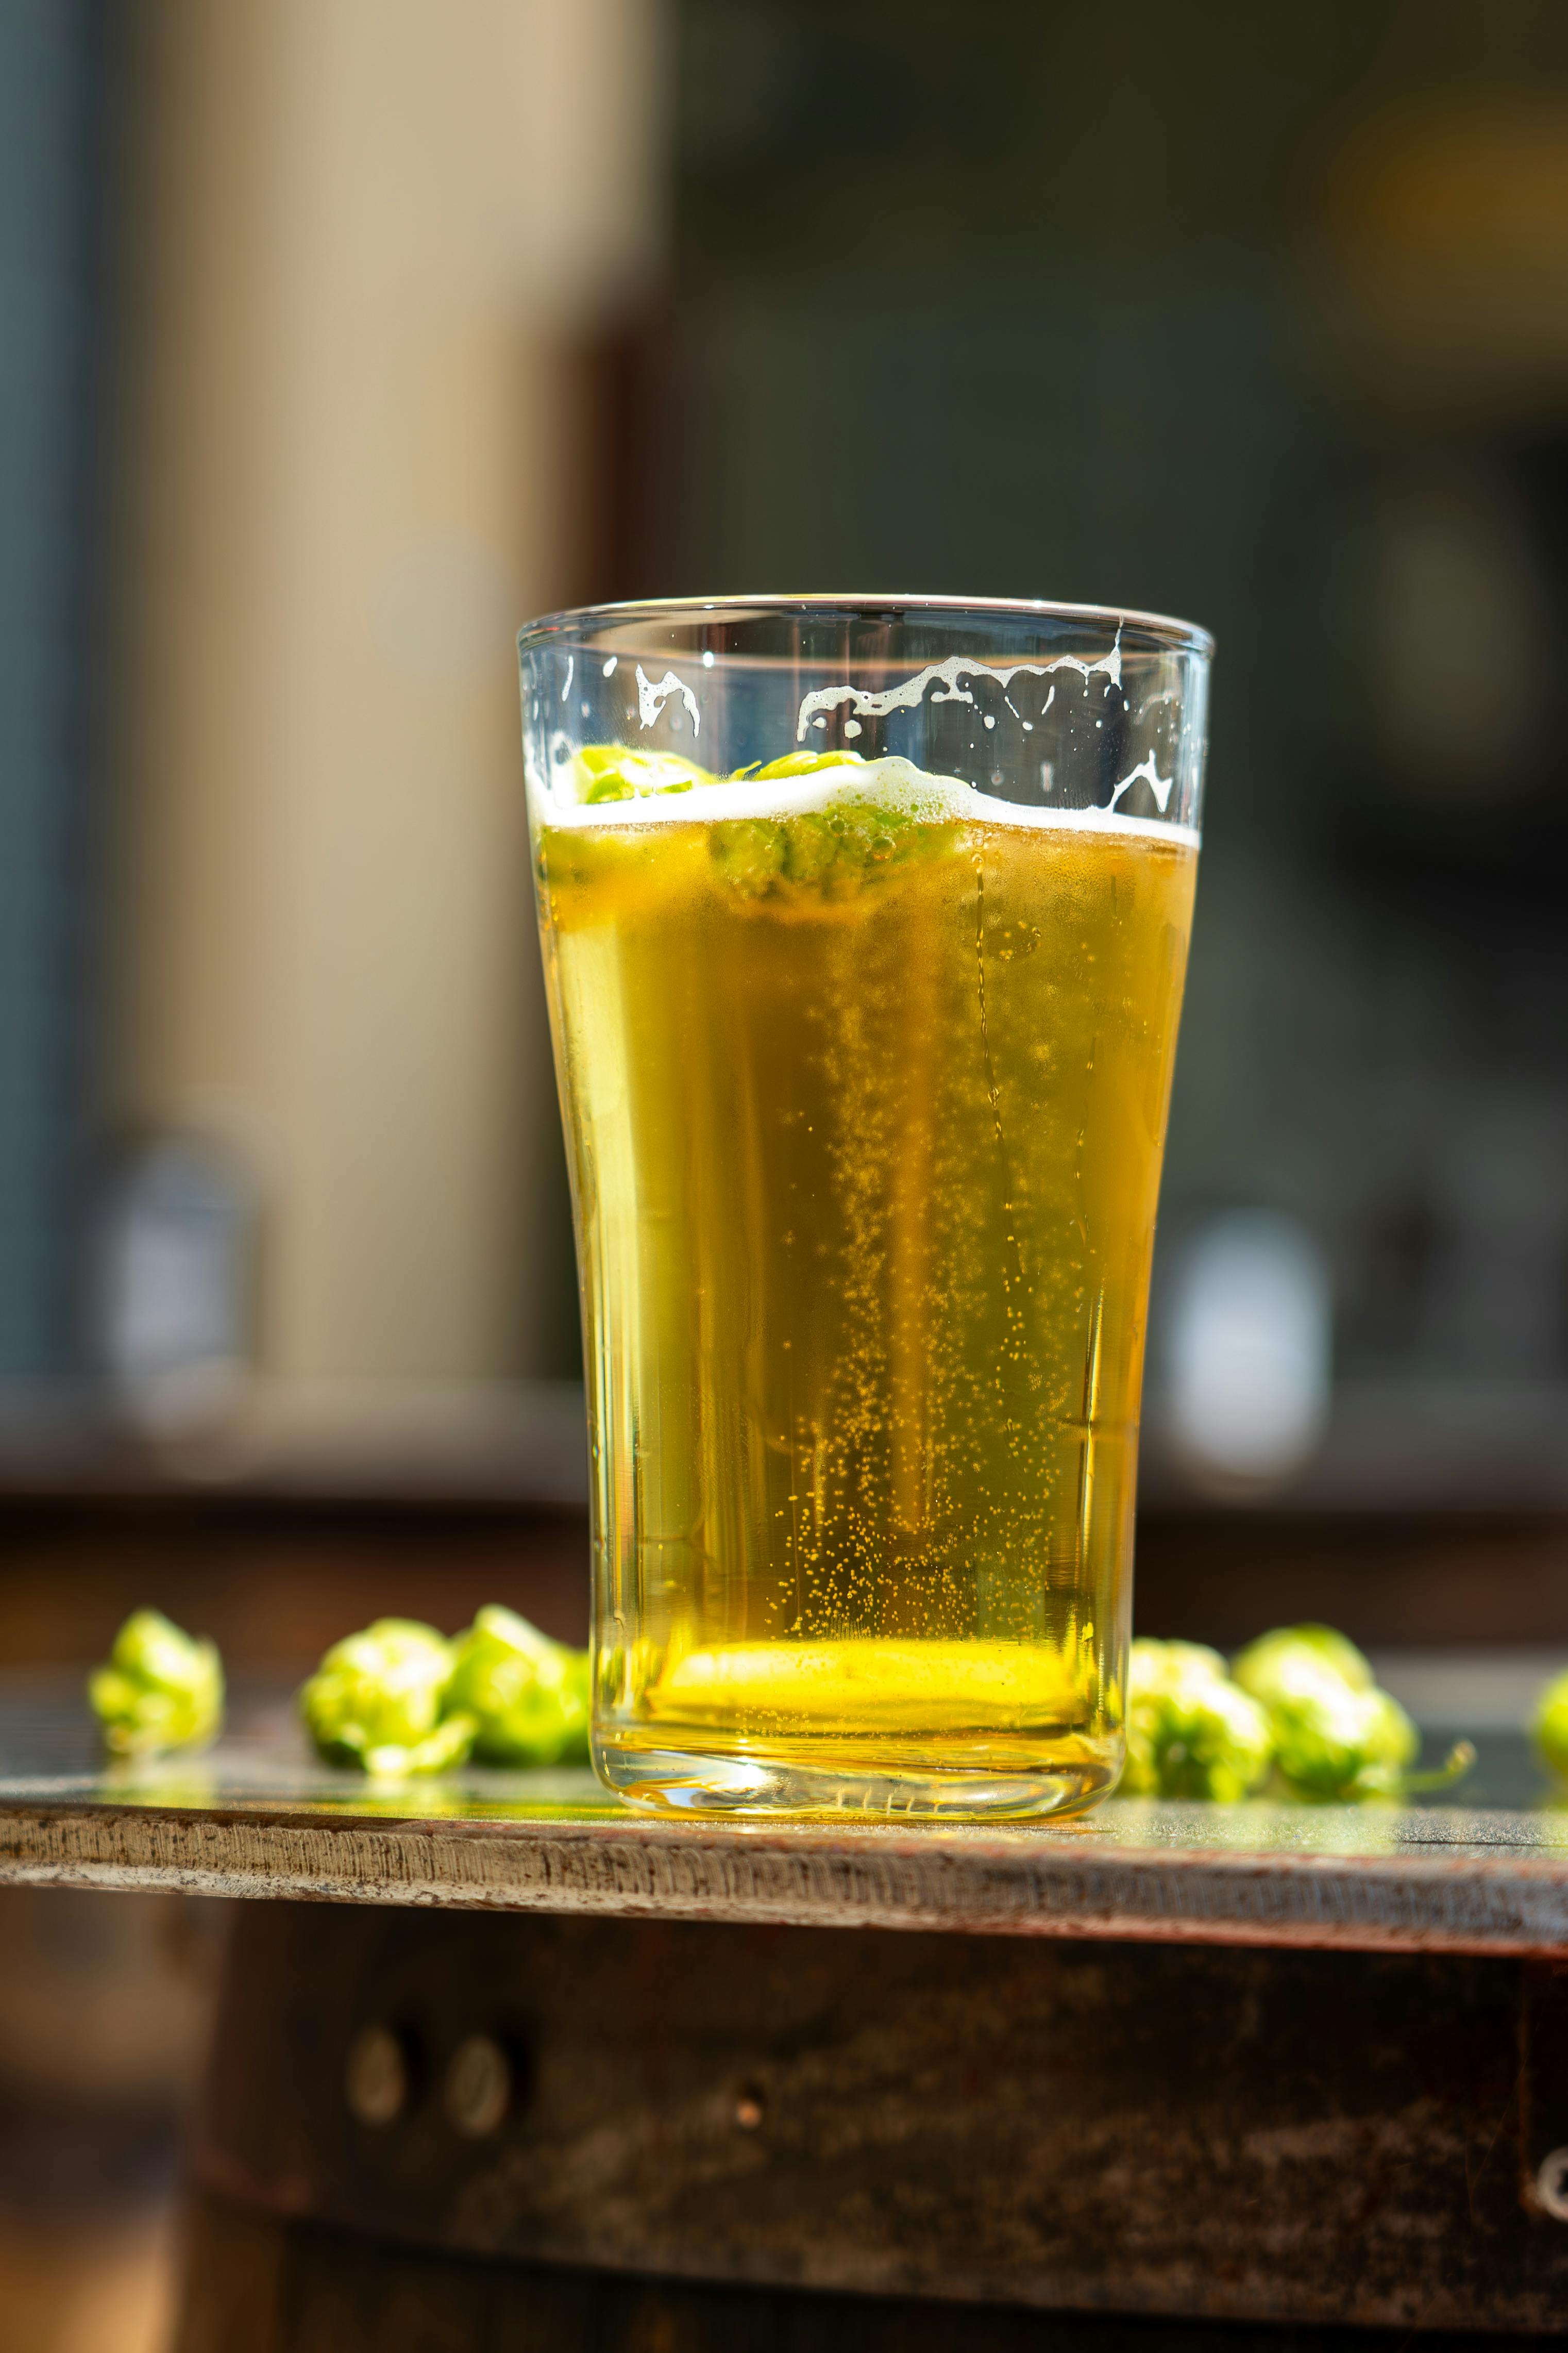
drink, tableware, drinkware, liquid, beer, highball glass, ingredient, cocktail, barware, alcoholic beverage, beer glass, solution, lager, juice, alcohol, serveware, pint, distilled beverage, glass, soft drink, pint glass, liqueur, Bia h i, beer cocktail, hemp oil, spritzer, Ice beer, non alcoholic beverage, oil